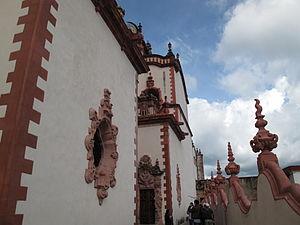
La pierre rose de l'église de Santa Prisca s'appelle cantera rosa et cette pierre est originaire de Taxco, Guerrero.
Le Guerrero ou l’État de Guerrero est un État du Sud du Mexique dont la capitale est Chilpancingo. Il est nommé ainsi en hommage à Vicente Guerrero, un caudillo de la lutte pour l'indépendance du Mexique et second président du pays.